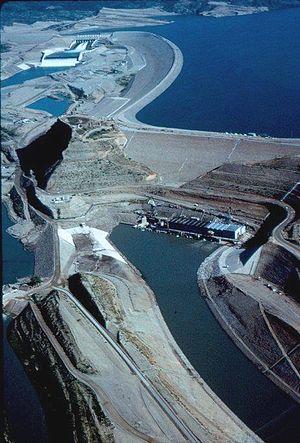
Le secteur de l'énergie au Pakistan est marqué surtout par la faiblesse de la consommation d'énergie primaire par habitant : 0,50 tep, soit seulement 27 % de la moyenne mondiale, et par la part encore très élevée de la biomasse dans sa production d'énergie primaire : 48,4 % et dans sa consommation d'énergie primaire : 35,3 % en 2016.
Le barrage de Mangla, en ourdou منگلا بند, est un barrage sur la rivière Jhelum situé au Pakistan. La construction de 1961 à 1967 a été soutenue par la Banque mondiale.